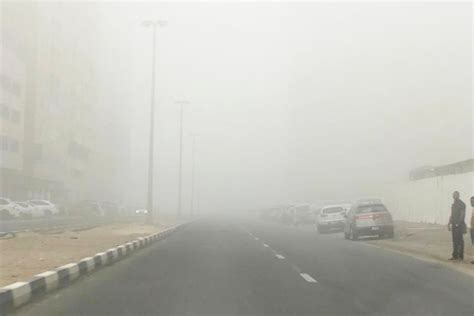
Weather: foggy or hazy